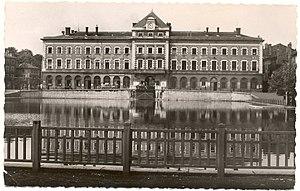
Image de l'hôtel de ville
Rive-de-Gier est une commune française située dans le département de la Loire en région Auvergne-Rhône-Alpes.
L'Hôtel de ville de Rive-de-Gier est un bâtiment imposant. Il fut jusqu'en 1891 l'Hôtel du Canal.
Le département de la Loire est un département français de la région Auvergne-Rhône-Alpes. Il doit son nom au fleuve qui le traverse du sud au nord sur plus de 100 km. Les habitants sont appelés Ligériens, dérivé du nom latin du fleuve Liger. L'Insee et la Poste lui attribuent le code 42. Sa préfecture est Saint-Étienne.